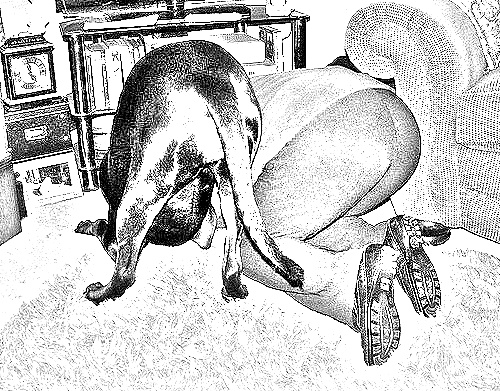
Portrait style: Sketch Portrait